Condition (film)

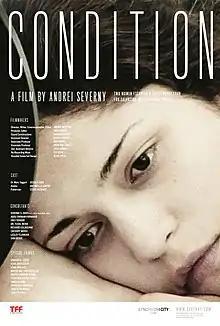

Condition is a 2011 science fiction film, directed by Andrei Severny and produced by Amir Naderi. The film is a meditative psychological drama set in apocalyptic atmosphere. The story is a sensory battle of the two female characters: sound therapist Mary Taggert and her patient, a disturbed young woman named Alaska. The doctor evacuates with her patient, driving a car away from the city to unspecified northern territory towards the border. Having run out of gas, two women are stranded in mysterious rough and rocky wilderness close to the ocean where it becomes a battle for survival and a struggle with the inner wounds and salvation with sound and nature. The psychologically complex and slow narrative of "Condition" relies on sequences of abstract images that one could expect to see at a museum or gallery.